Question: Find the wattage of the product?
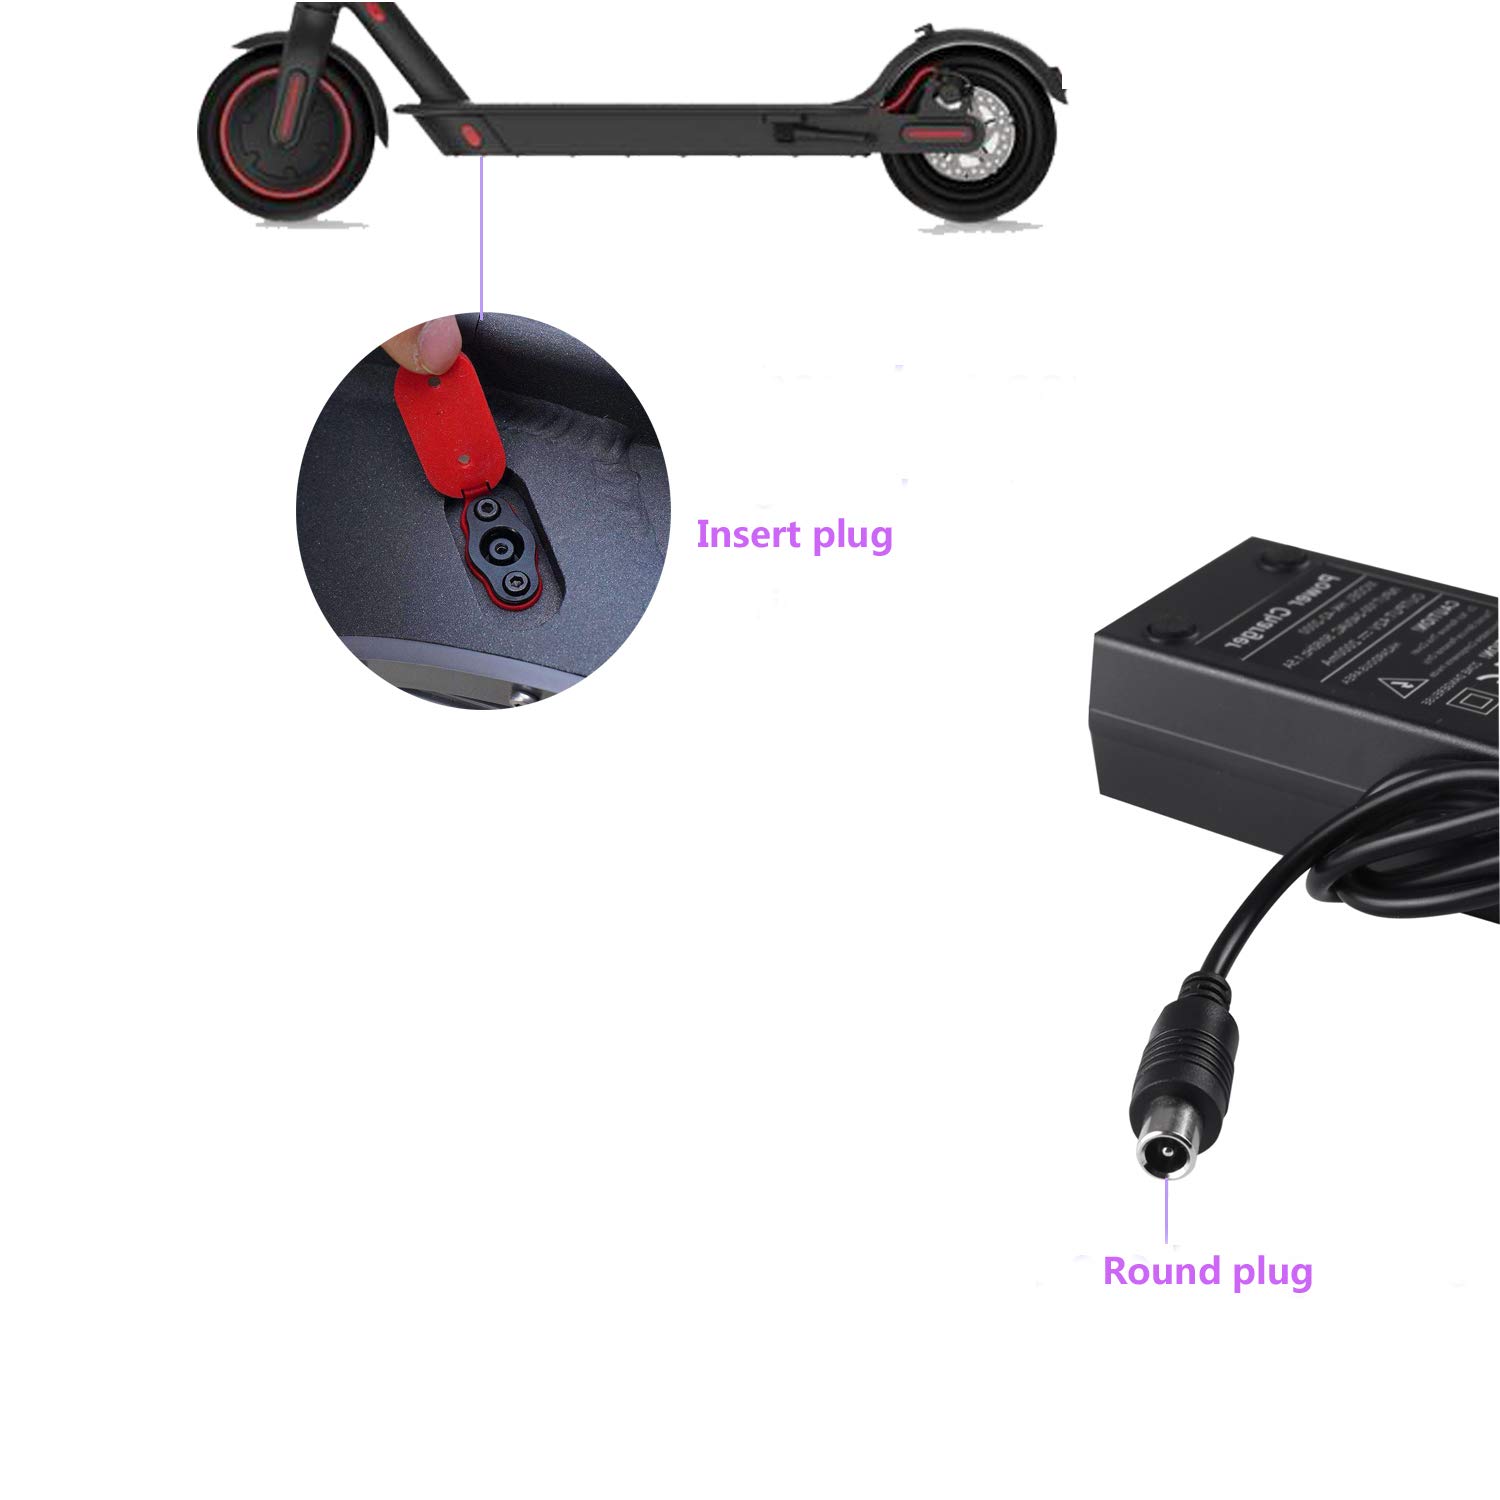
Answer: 19.0 watt